Murder of Amy Yeary

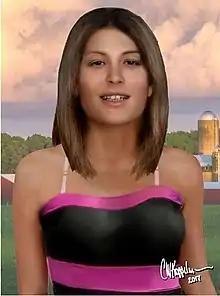
A forensic rendering of then-unidentified Yeary by Carl Koppelman, incorporating the clothing she was found wearing.

Her cause of death was inconclusive, as severe decomposition of the body had removed all signs of possible violence from the remains. However, the manner of death is believed to be homicide, as suicide was eliminated as a possibility. The location where the remains were found had also raised suspicion among authorities. Toxicology tests were conducted to see if any drugs or alcohol had been in her system, but the results were never released.